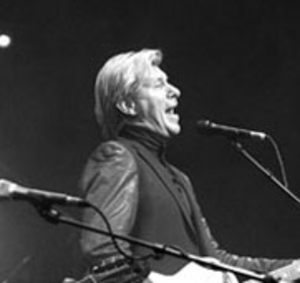
Soulsister est un groupe de musique belge fondé par Jan Leyers et Paul Michiels en 1986. Le groupe a existé jusqu’en 1995 puis s'est reformé en 2007. Soulsister est aussi appelé SoulSister, les Soul Sisters ou encore Leyers, Michiels, and SoulSister.